Mark Buehrle

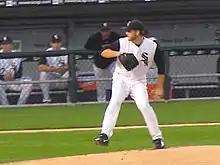
Buehrle pitching for the Chicago White Sox in 2005.

In 2005, Buehrle began the season with a 10–3 record, a 2.58 ERA and a 1.11 WHIP. On April 16, he finished a game against the Seattle Mariners in only 1 hour and 39 minutes, giving up only one run and three hits (all to Ichiro Suzuki), and backed by only two White Sox runs, both homers by Paul Konerko. In the game, he threw just 106 pitches. Subtracting the time spent between innings, the game took only minutes to play. Buehrle was selected to the American League All-Star Team, and was named the starting pitcher after Roy Halladay could not to play due to a broken leg. He pitched two innings, allowing no runs and striking out three batters while earning a win. Buehrle's streak of 49 consecutive starts of six or more innings ended on August 1, 2005, after he was ejected for hitting Baltimore Orioles outfielder B. J. Surhoff. During the White Sox playoff run, Buehrle pitched a complete game against the Los Angeles Angels of Anaheim in Game 2 of the ALCS, the first of four consecutive complete games for White Sox starters. On October 25, 2005, Buehrle became the first pitcher in World Series history to start and save consecutive games, earning a no-decision in Game 2 and his first career save in Game 3 of the 2005 World Series, which the Sox swept from the Houston Astros, winning their first world championship since 1917.